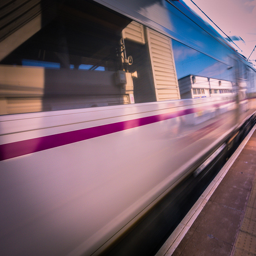
A train traveling past an apartment building and a loading platform.
A building reflected in the windows of a speeding train.
A train speeding by buildings near a platform.
A train on the tracks passing by quickly
A train travel at high speed with buildings reflected in the windows.